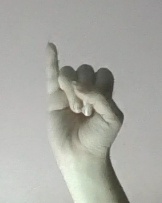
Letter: meem